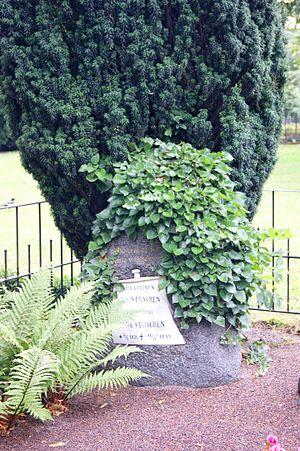
Malmö Gamla kyrkogården - Nils Werngren
Le Gamla kyrkogården, toponyme suédois signifiant littéralement en français « vieux cimetière », est un cimetière de Suède qui se trouve à Malmö et qui accueille les sépultures de nombreuses personnalités. Créé en 1820, il est inauguré en 1822 sous le nom de « nouveau cimetière ».